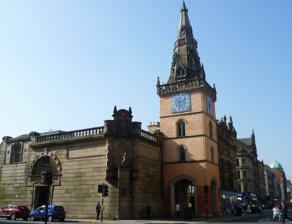
Building: Tron Theatre
Country: United Kingdom
Year built: 1981
Theatre in Scotland Tron Theatre Address 63 Trongate Glasgow Scotland Owner Tron Theatre Ltd. Type End on Capacity 230 (Main Auditorium)                   50 (Changing House Studio Theatre) Construction Opened 1981 Rebuilt 1999 Architect James Adam RMJM The Tron Theatre is located in Glasgow , Scotland . The theatre was formerly known as the Tron Kirk. It began as the Collegiate Church of Our Lady and St. Anne . The Tron Theatre building is home to the Tron Theatre Company and serves as a producing house for contemporary theatrical work. It also acts as a receiving house for a visiting program of theatre, comedy, and music from Scotland, the UK, and abroad. Its Education and Outreach department offers a range of activities, from drama workshops for children and young people to creative writing for adults and professional development opportunities for theatre students and practitioners. History The present day Tron Theatre Company, based in the Trongate, started life as the Glasgow Theatre Club in 1978, established by Joe Gerber, Tom Laurie, Tom McGrath and Linda Haase, at times using the Close Theatre which was part of the Citizens' Theatre in Gorbals. After the fire affecting that venue, the Club took over the almost derelict Tron Kirk , which had been built for the Church of Scotland in 1795, designed by James Adams . Adams had been the co-designer of the very new Royal Infirmary and a few years later designed the city's Assembly Rooms in Ingram Street. The theatre opened its doors on 10 May 1981, and two days later the first season of short plays opened with a production of Eine Kleine Nacht Musik, directed by Ida Schuster-Berkeley, in the Victorian Bar. An earlier, separate manifestation was RF Pollock's short-lived Tron Theatre Club which was active from 1929 to 1932. Pollock's vision was to develop a distinct Scottish style of acting using principles similar to those developed by Konstantin Stanislavski . One of the company's achievements was a production of Ibsen 's The Master Builder . Actor Duncan Macrae began his career with Pollock's Tron Theatre Club. The amateur group dispersed in 1932, splitting into three new separate groups, including the Curtain Theatre and the Dumbarton People's Theatre . Artistic legacy In 1984 Faynia Williams became the Tron’s first Artistic Director and, with her husband Richard Crane acting as dramaturg, wrote the first Tron Theatre Company script, Burke and Hare. Under the Artistic leadership of Michael Boyd (1986 to 1996), artists including Alan Cumming , Forbes Masson , Peter Mullan , Craig Ferguson and Siobhan Redmond , as well as musician Craig Armstrong emerged from the company. In 2000, the Tron Theatre Company presented two world premieres of plays by Scottish writers: "Our Bad Magnet" by Douglas Maxwell and " Further than the Furthest Thing " by Zinnie Harris . "Further than the Furthest Thing," directed by Irina Brown , was a co-production between the Tron Theatre Company and the Royal National Theatre . The production premiered at the Edinburgh International Fringe Festival 2000 to universal critical acclaim, winning four major awards before a London run at the National Theatre, a subsequent transfer to the Tricycle Theatre, London and tour of South Africa. In 2002, Neil Murray was appointed Director of the Tron, serving as Artistic Producer for the Company. Shows produced by the Tron in this period include Iain Heggie's "Love Freaks," "Possible Worlds" by John Mighton (as the centrepiece of the Canadian Six Stages Festival), Forbes Masson's "Jack and the Beanstalk" and "Cinderella" and Chris Hannan's "Shining Souls" in a co-production with v.amp productions which was awarded Best Production in the Critics Awards for Theatre In Scotland in 2003. Previous productions include the world premiere of David Greig's "San Diego" (2004 EIF,) Antand hony Neilson's "The Wonderful World of Dissocia" in 2004, this time in a collaboration with EIF and the Theatre Royal, Plymouth. "The Wonderful World of Dissocia" subsequently went on to win 5 out of 10 awards in the 2005 Critics' Awards for Theatre in Scotland. The production was also revived in 2007 in conjunction with the National Theatre of Scotland , touring the UK including performances at the Royal Court Theatre, London. Murray left in 2005, to take up the post of Executive Director of the National Theatre of Scotland , and between May 2005 and May 2006 the post of Director was held by Ali Curran, formerly of the Peacock Theatre at the Abbey Theatre in Dublin. The Tron produced three new works during this time: the premiere of "Ubu the King," a co-production with Dundee Repertory Theatre, the Barbican, Old Vic and Bite:05, adapted by David Greig and directed by Dominic Hill; the European premiere of John Mighton's latest work, "Half Life" co-produced with Perth Theatre and Canadian based Necessary Angel; and its annual Christmas panto, written by Forbes Masson, "Weans in the Wood."  From 2006 until 2008 Gregory Thompson was Artistic Director and the tron produced "The Patriot" by Grae Cleugh, "Antigone" and co-produced "The Wall" by D C Jackson with Borderline Theatre Company . In April 2008 the Tron appointed a new Director Andy Arnold , previously founder of the Arches Theatre Company. Productions since 2008 have included The Drawer Boy, Monaciallo (Naples Theatre Festival,  A Slow Air by David Harrower (London and New York), Sea and land and Sky - new play by Abigail Docherty, Edwin Morgan's Dreams and Other Nightmares - new play by Liz Lochhead, a new adaptation by John Byrne of Three Sisters, and the UK and Irish stage premiere of James Joyce's Ulysses adapted by Dermot Bolger and touring to Belfast, Dublin and Cork - named best production of 2012 by The List magazine. In 2023, Jemima Levick was appointed the new Artistic Director of the Tron after Andy Arnold stepped down. She will bring a wealth of experience of her previous roles in Scottish theatre to the leadership of the theatre. The Tron Theatre has two notable contemporary sculptures that were added to the exterior of the theatre as part of its lottery funded refurbishment in 1999. The sculptures are of a large golden cherub and of a skull. The works are by artist Kenny Hunter . References